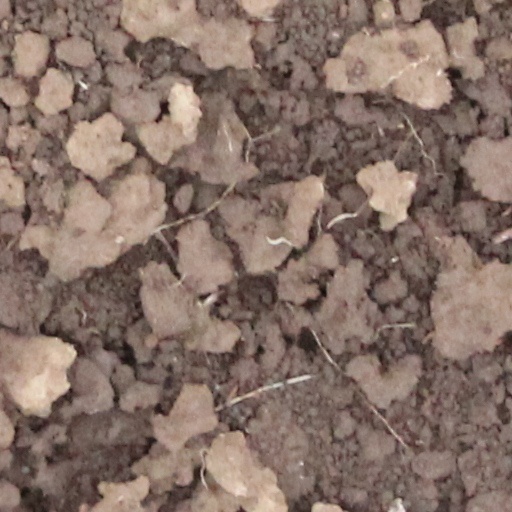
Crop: wheat